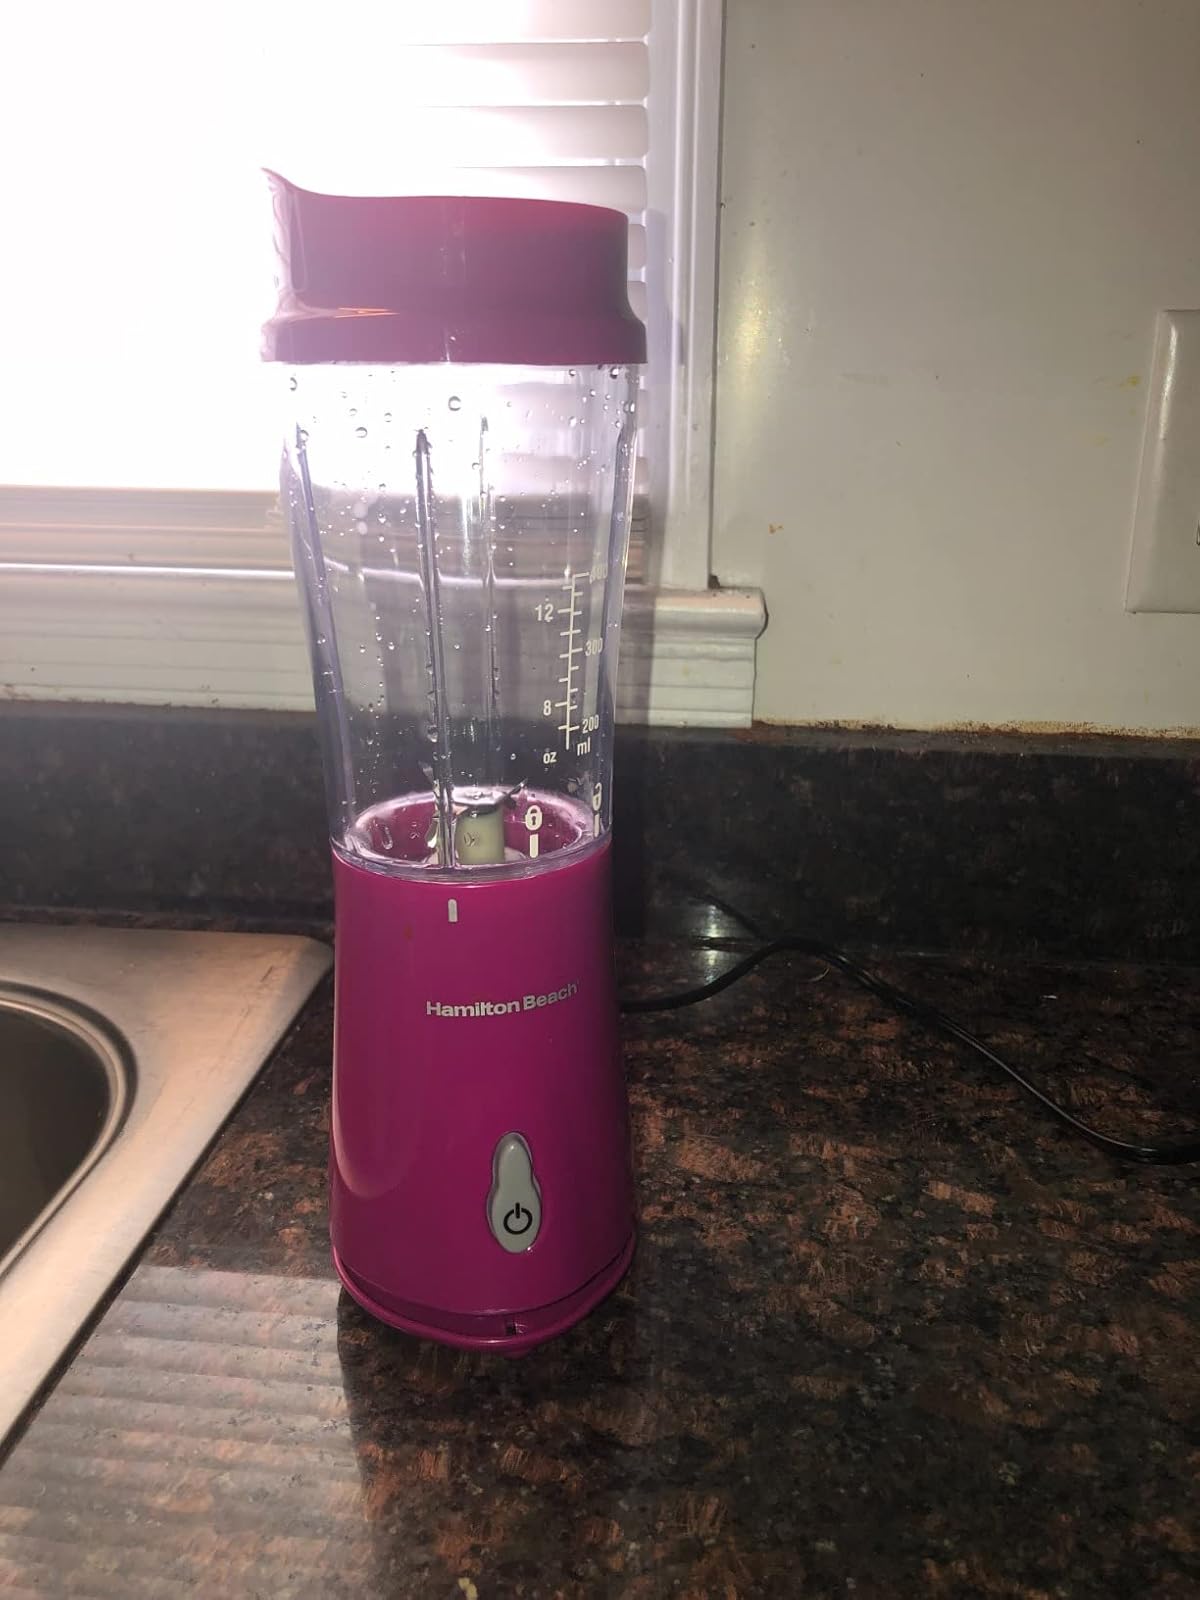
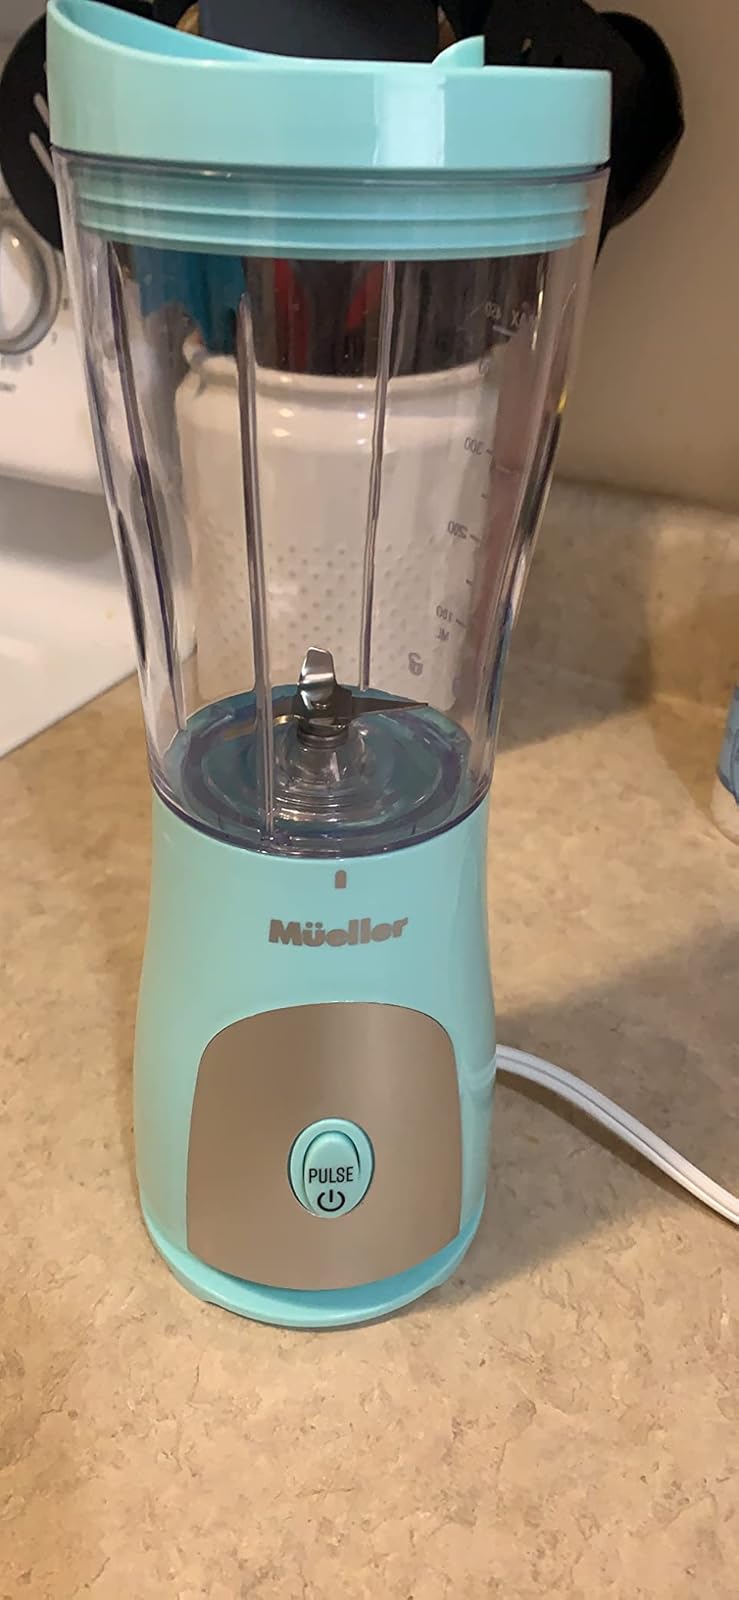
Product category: items_blender
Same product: no